Cecilia Frode

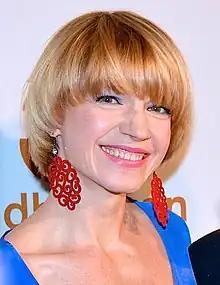
Cecilia Frode in 2013.

Pia Ingela Cecilia Frode is a Swedish actress born on 14 August 1970 in Linköping.